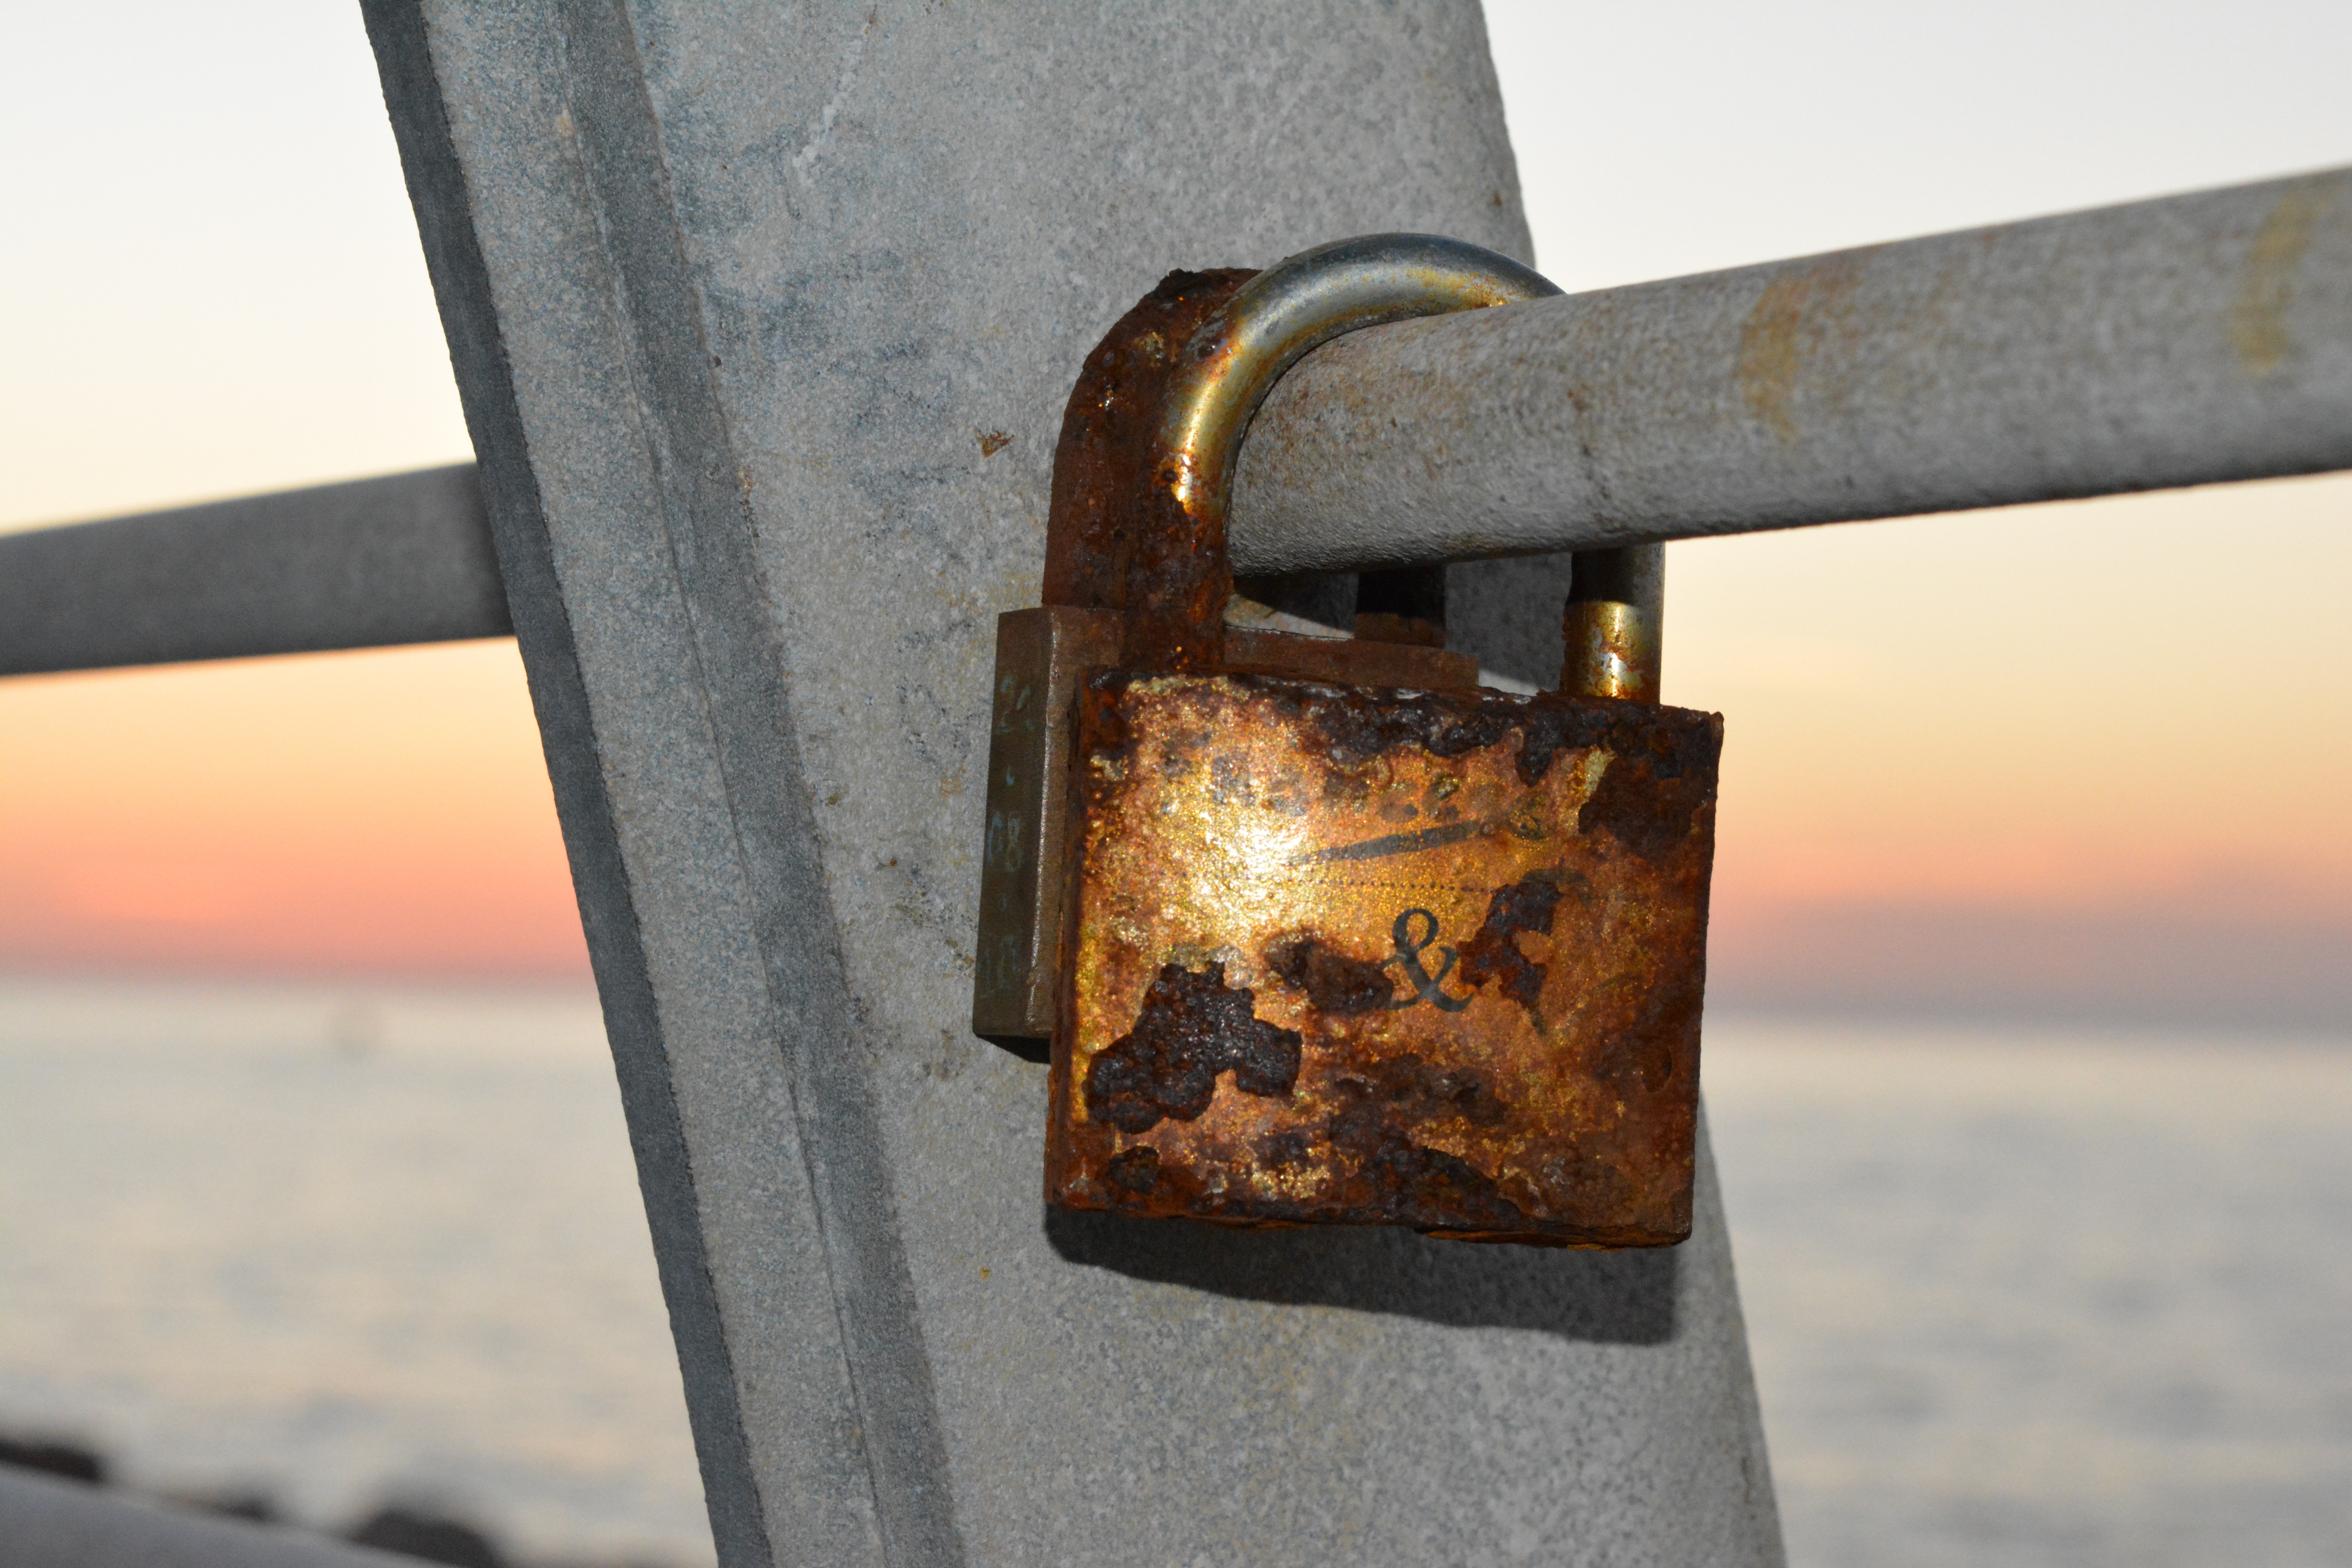
sea, wood, rust, love, railing, vehicle, couple, weapon, material, padlock, iron, boyfriends, padlocks, in love, promises